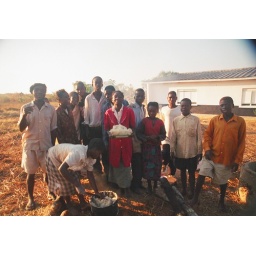
after mutomboko the first time around - slept in the house behind and observed dirty things